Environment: real
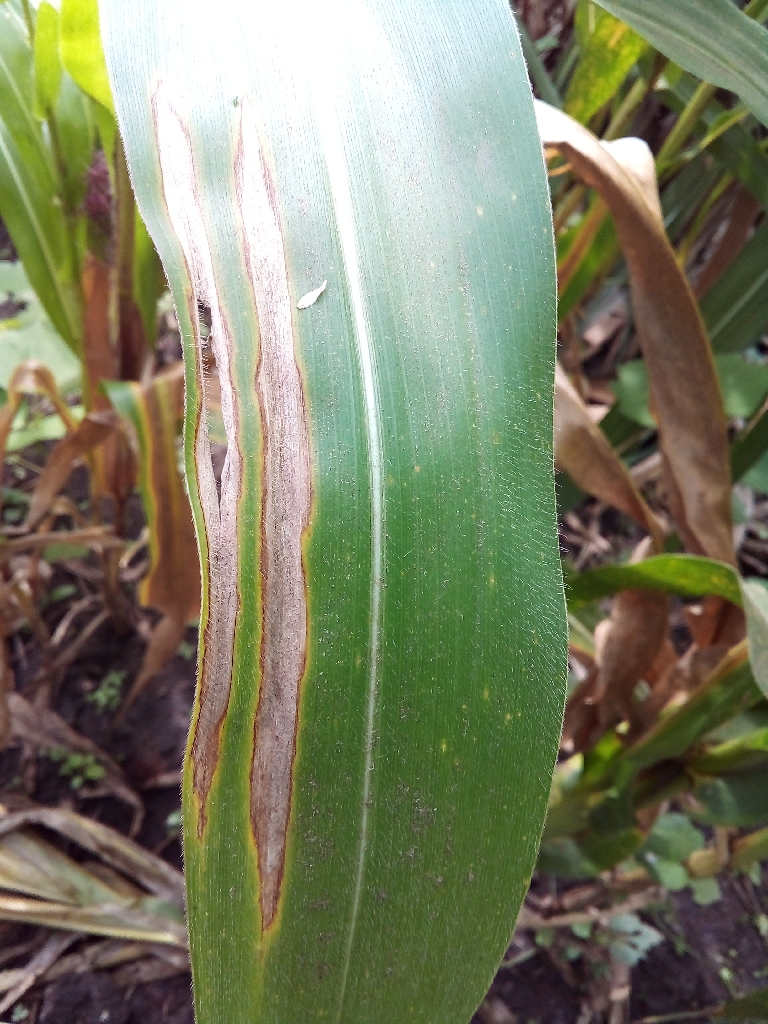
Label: northern_corn_leaf_blight